Bar Sport

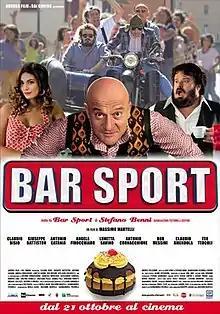
Film poster

Bar Sport is a 2011 comedy film written and directed by Massimo Martelli and starring Claudio Bisio. It is based on a novel with the same name written by Stefano Benni.